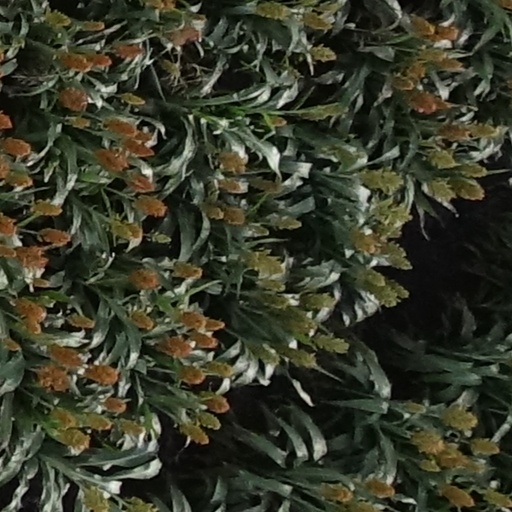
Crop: sorghum